Mosaic

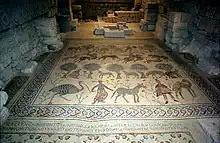
Mosaic floor from the church on Mount Nebo (baptistery, 530)

In Florence a magnificiant mosaic of the Last Judgement decorates the dome of the Baptistery. The earliest mosaics, works of art of many unknown Venetian craftsmen (including probably Cimabue), date from 1225. The covering of the ceiling was probably not completed until the 14th century.